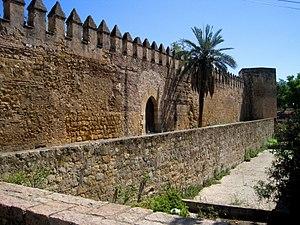
Les murailles de Cordoue sont les anciens murs défensifs de la ville de Cordoue. On distingue cinq niveaux d'enceinte : de la Villa ou Médine, la Ajerquía, le Château de la Judería, le viel Alcazar et le Verger de l'Alcazar.